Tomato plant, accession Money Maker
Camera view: bottom (45 deg); turntable rotation: 210 degrees
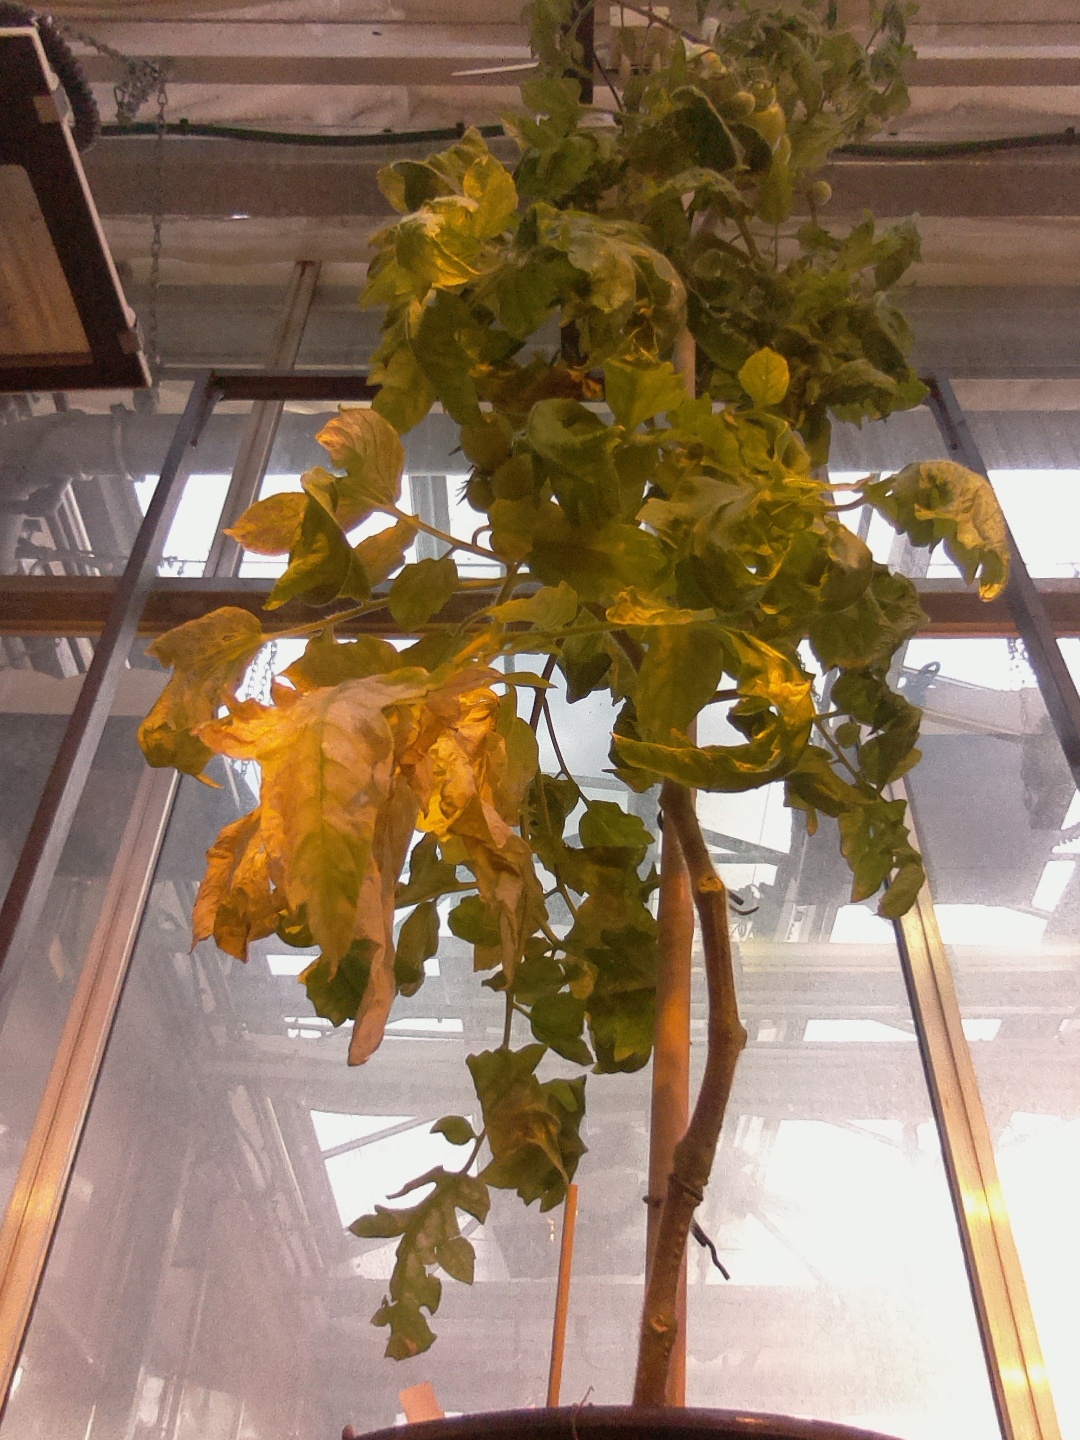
BBCH growth stage 77: 70%-80% of final fruit size